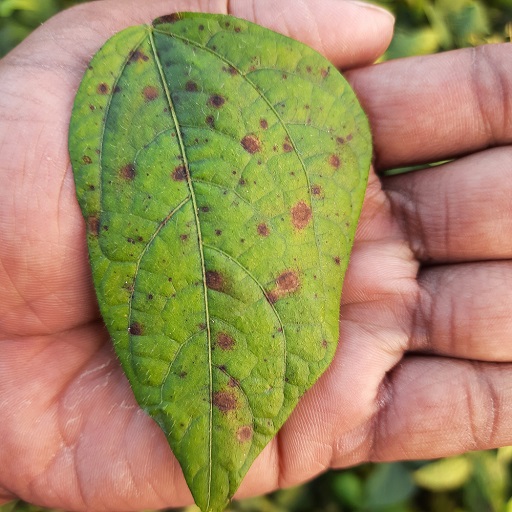
Label: Anthracnose